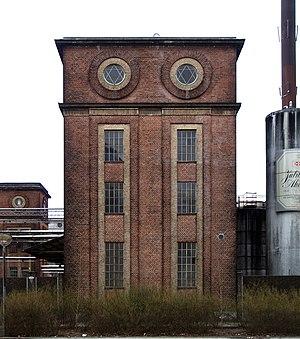
L'Art social est un concept apparu à la fin du XIXᵉ siècle en France dans la foulée des revendications sociales portées par des groupes d'intellectuels anarchistes et de politiciens solidaristes. Cette idée s'inscrit dans une démarche moderniste en occident valorisant les arts utiles à la société et s'opposant au concept de l'Art pour l'Art et de l'Art académique. Quelques artistes des avant-gardes s'associent au concept sur le plan théorique et éducatif. Les architectes et les artistes-artisans des métiers de l'art sont les principaux intervenants aux développements des différents mouvements artistiques et propositions esthétiques transformant le cadre de vie sociale de 1890 à 1960. La fin de la modernité et des avant-gardes artistiques et l'avènement d'un espace public hautement esthétisé au milieu du XXᵉ siècle ouvrent de nouvelles voies artistiques. L'une dite Art contemporain rompt avec la tradition des beaux-arts, applique les idées de Marcel Duchamp appuyé par les institutions académiques, les musées et galeries d'art, les collectionneurs et le marché de l'art.